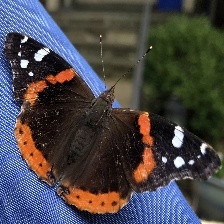
Species: RED ADMIRAL
Butterfly family (ImageNet category): admiral